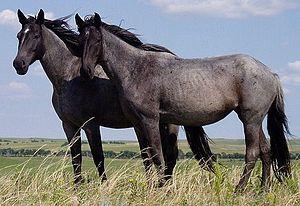
Voici une liste de diverses espèces animales classées par le nombre de neurones constituant l'ensemble de leur système nerveux. Ces chiffres sont des estimations calculées en multipliant la densité des neurones chez un animal particulier par le volume moyen du cerveau de l'animal. Le ver nématode Caenorhabditis elegans est la seule espèce citée pour laquelle le nombre de neurones a pu être compté.